Shredder (Teenage Mutant Ninja Turtles)

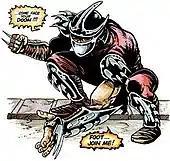
Shredder in his debut in "Teenage Mutant Ninja Turtles" #1 (May 1984), Art by Kevin Eastman.

In the original comic books from Mirage Comics, Oroku Saki had an elder brother by the name of Oroku Nagi, who had been killed by fellow ninja Hamato Yoshi (the owner of Splinter, the Turtles' mentor) in a feud over a woman named Tang Shen, resulting in Yoshi fleeing with Shen to the United States.